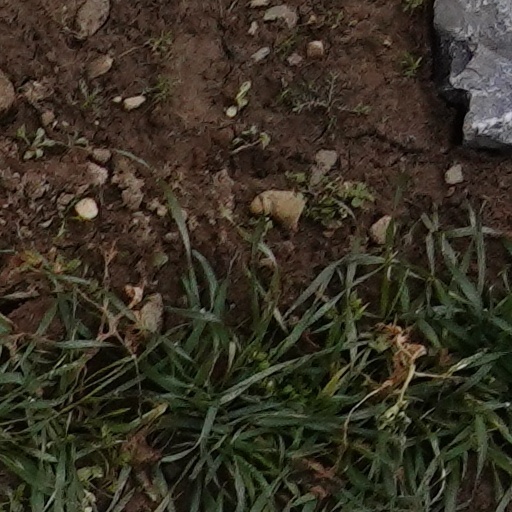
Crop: wheat